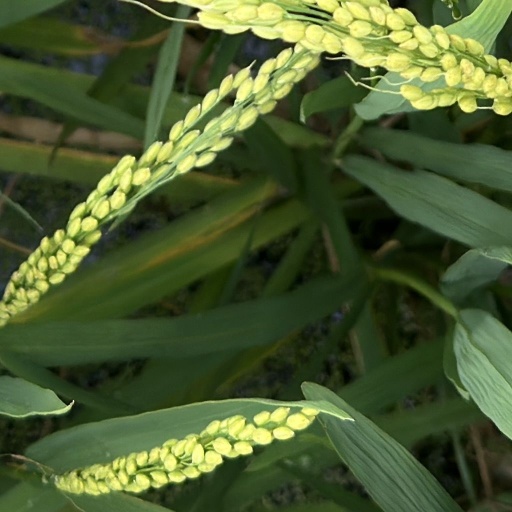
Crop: rice